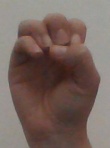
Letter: ha